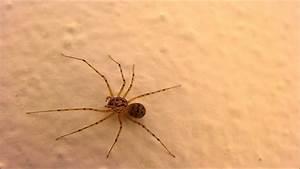
spider